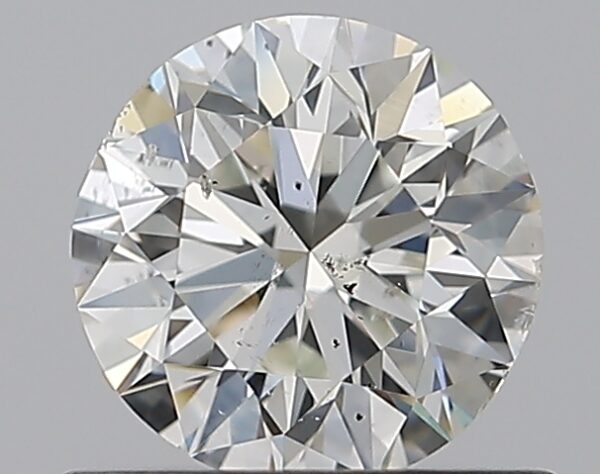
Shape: round
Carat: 0.7
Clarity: SI1
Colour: J
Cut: VG
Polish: EX
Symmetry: VG
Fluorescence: N
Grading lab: GIA
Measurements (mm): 5.59 x 5.66 x 3.56